Staines West railway station

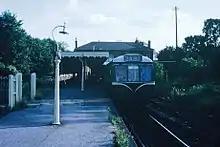
The station in August 1962 with a British Rail Class 121 at the platform

On 26 September 1949 British Railways renamed the station "Staines West". In 1964 it had 14 trains on weekdays. On 29 March 1965 BR withdrew passenger services on the branch and closed the station.